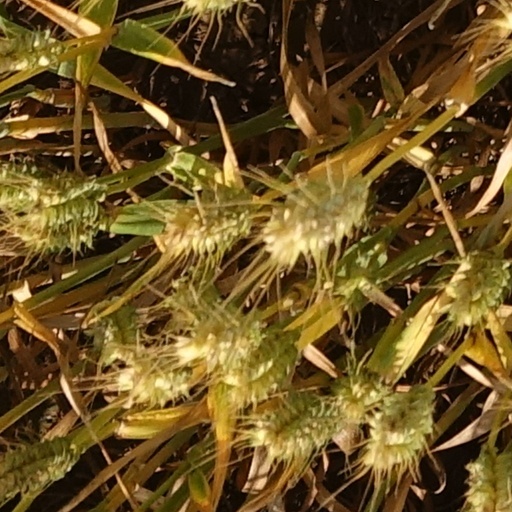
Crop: wheat